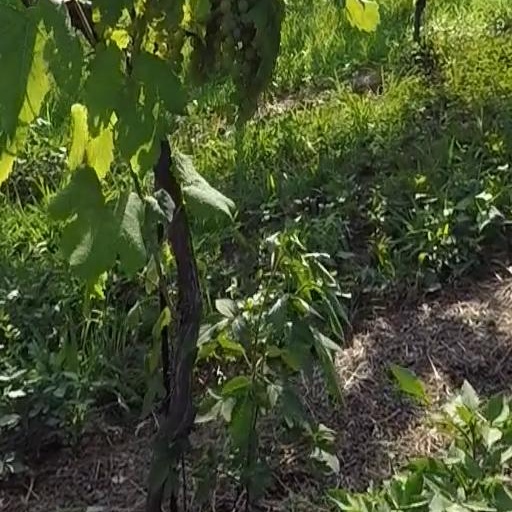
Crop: grape